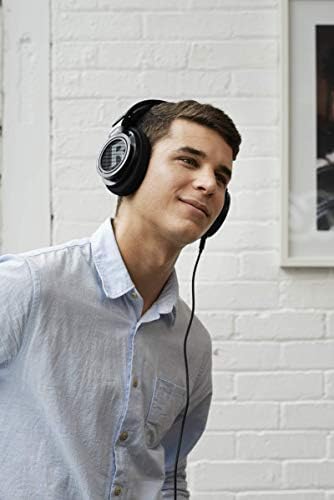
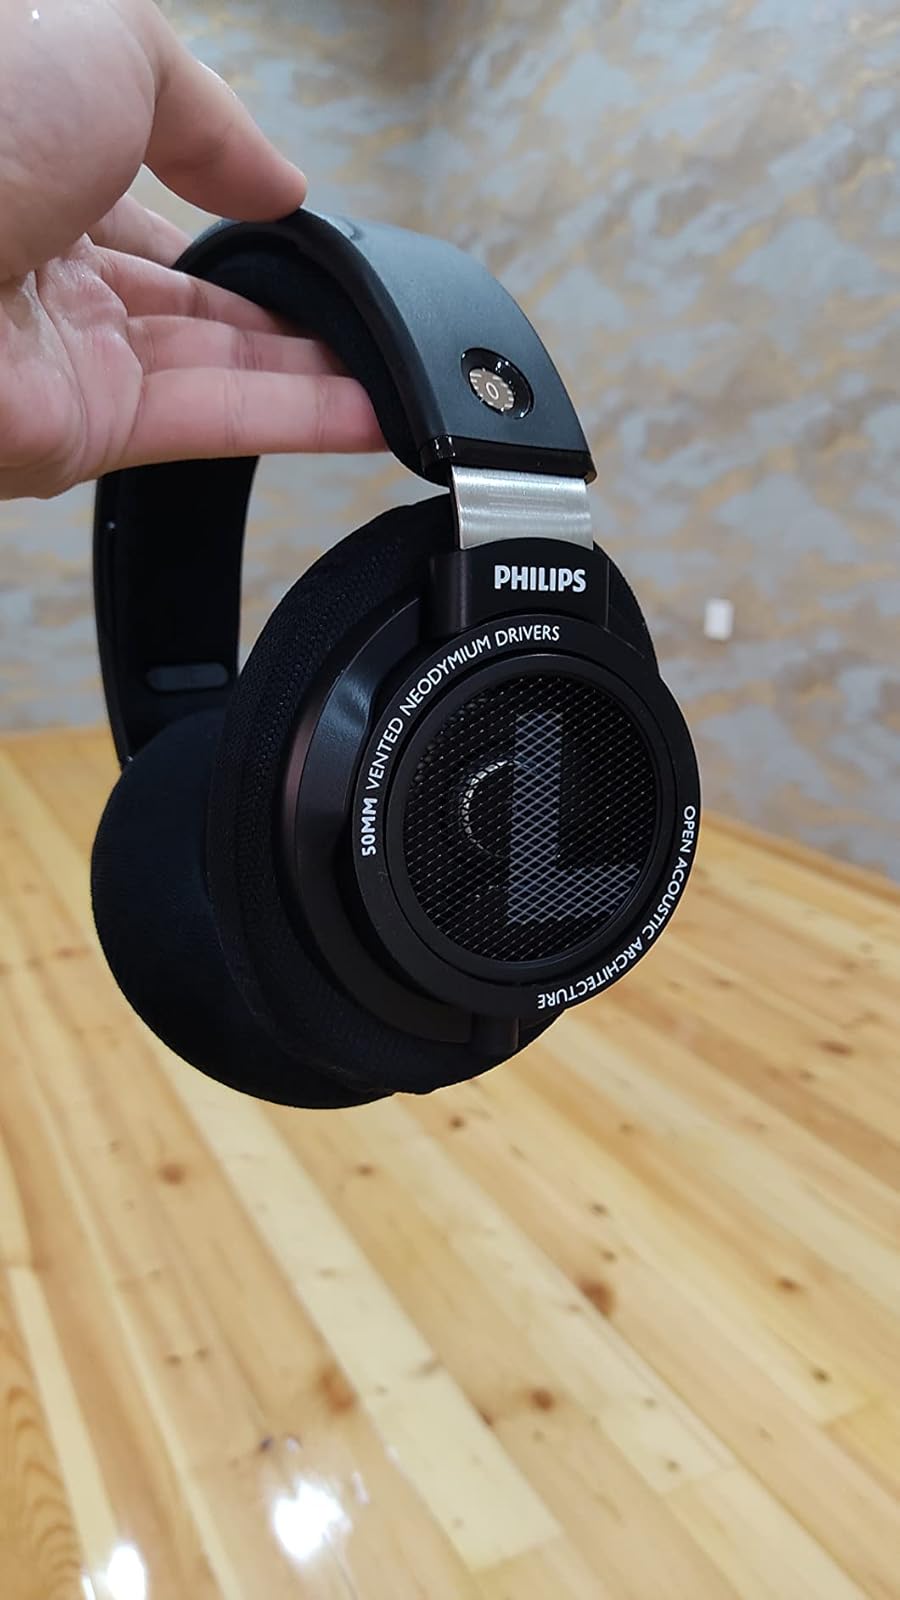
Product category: headphones
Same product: yes